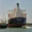
Label: ship